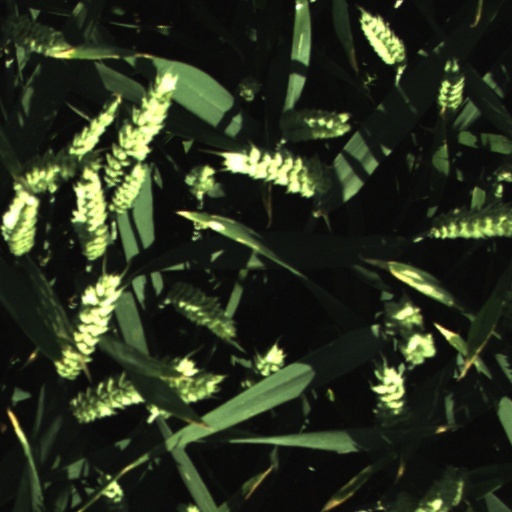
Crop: wheat